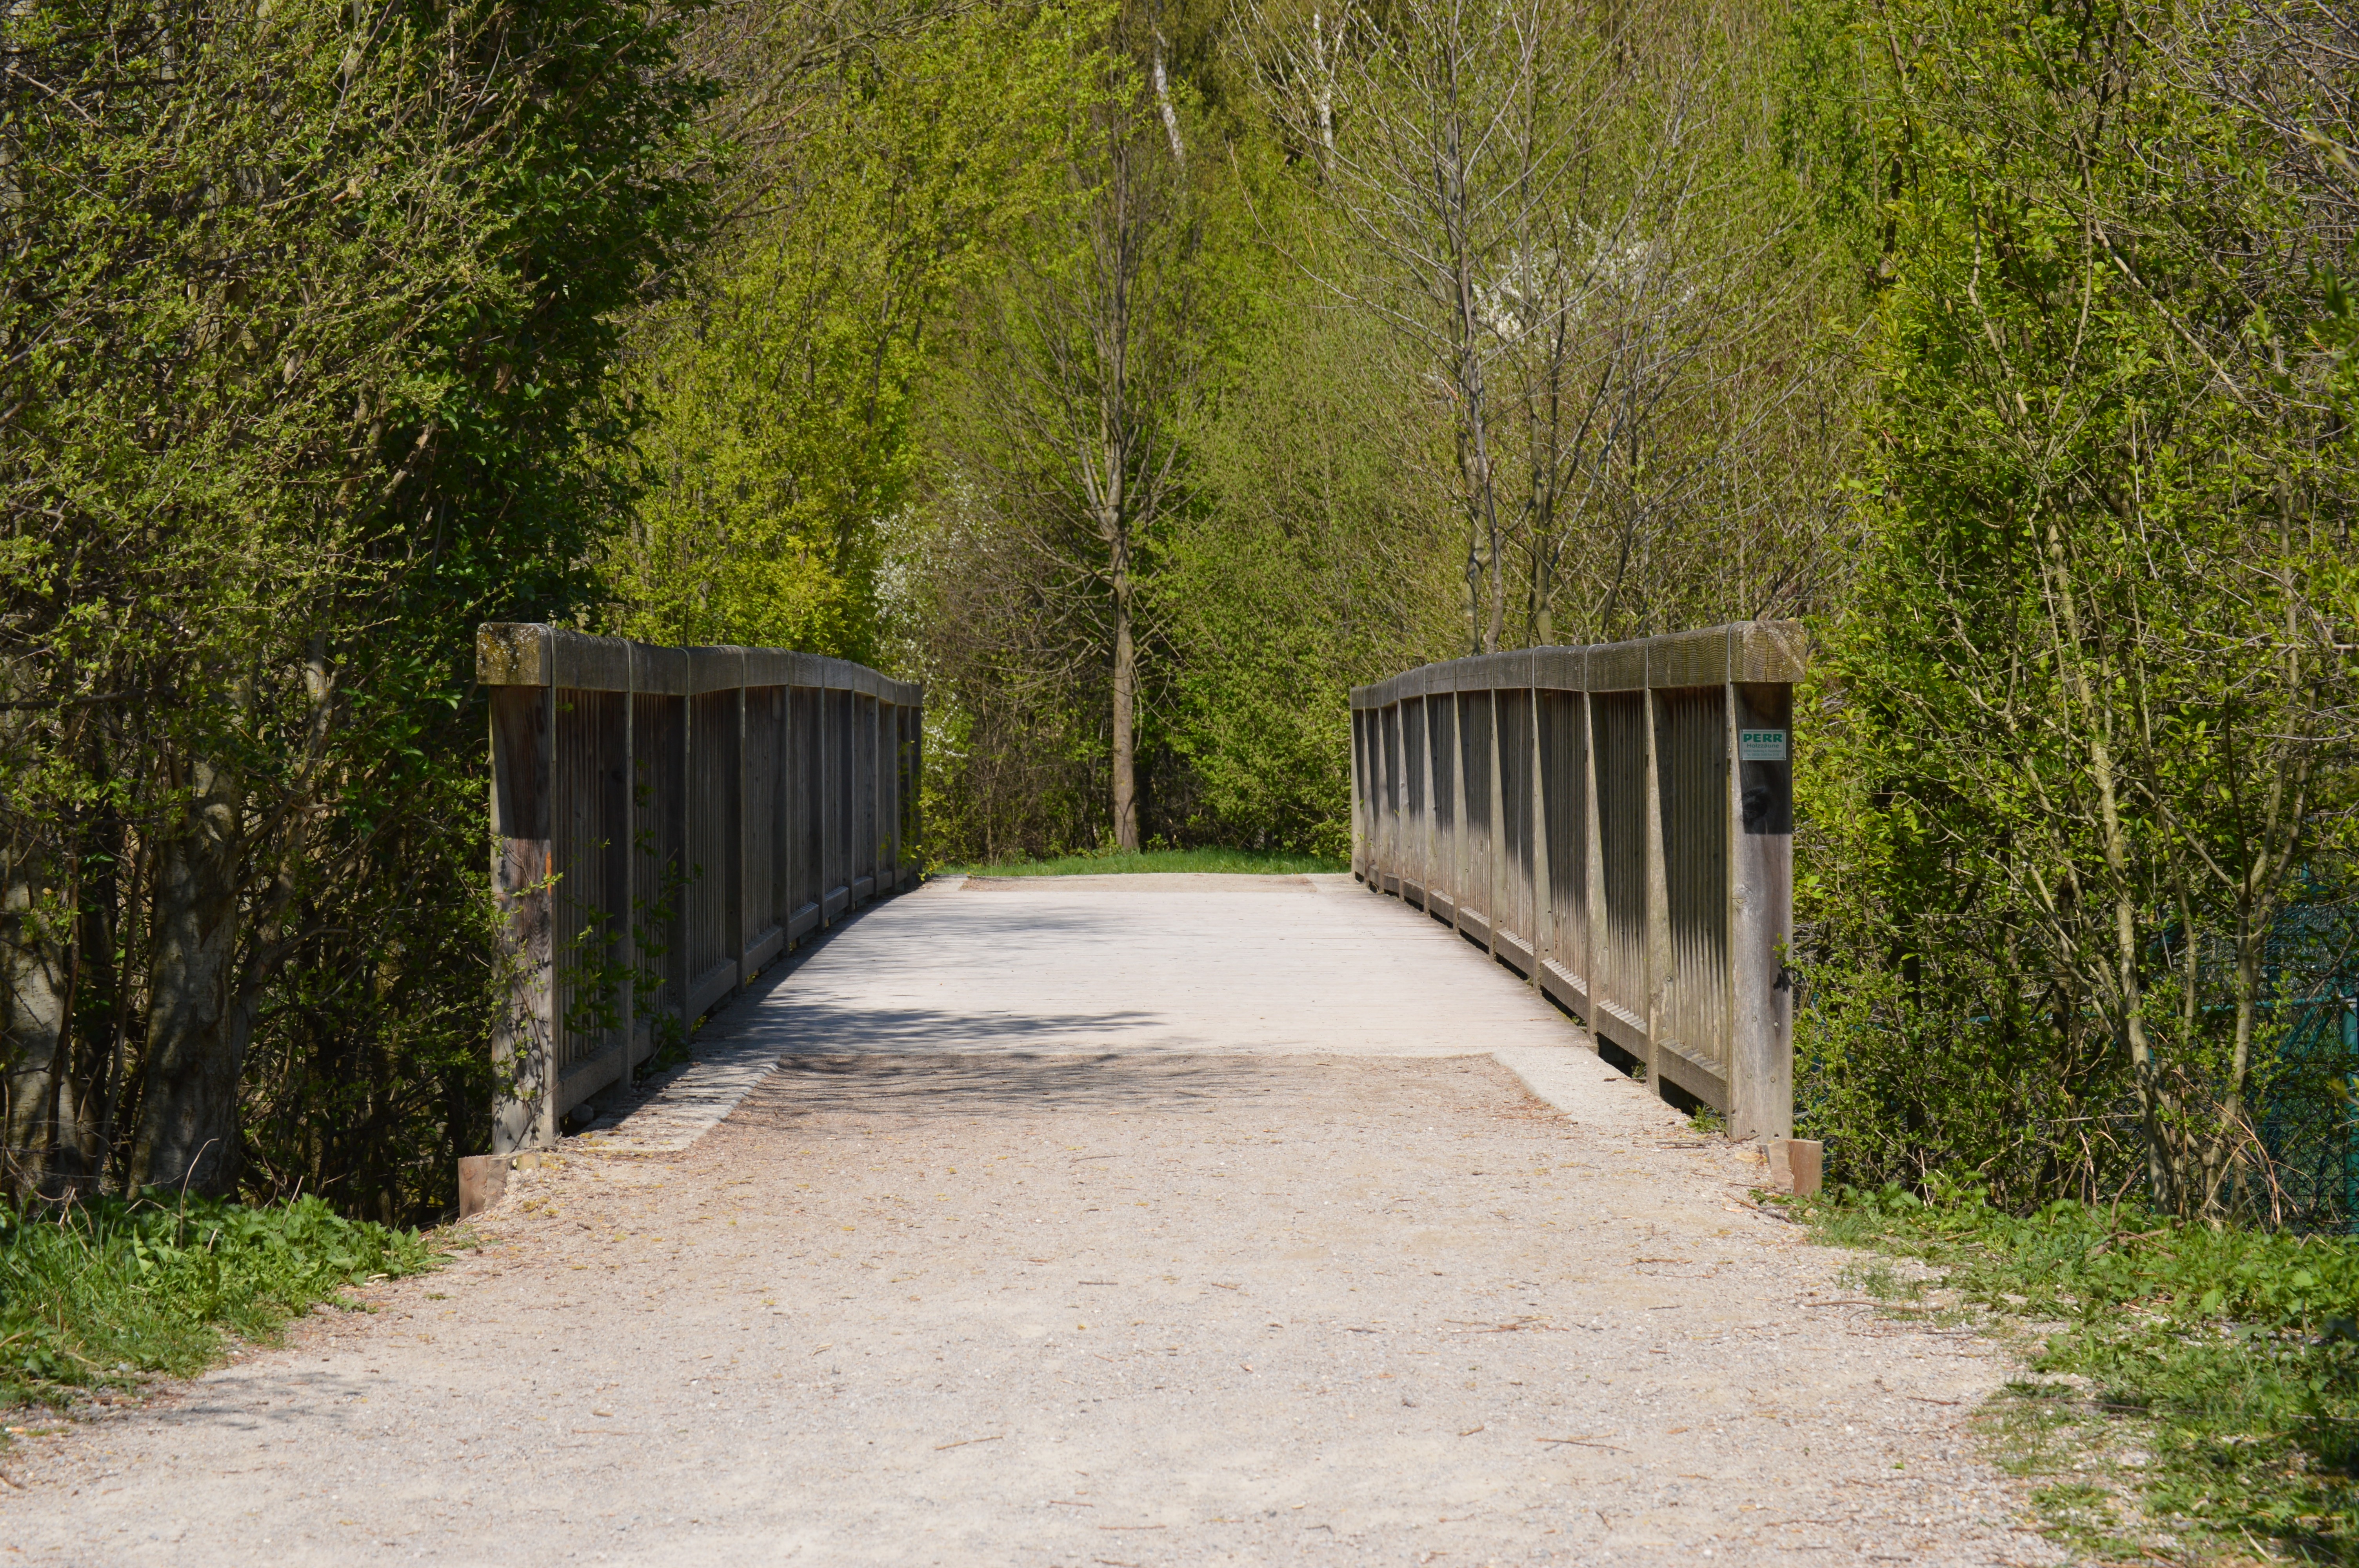
nature, forest, road, trail, bridge, walkway, scenic, waterway, infrastructure, estate, rural area, nonbuilding structure